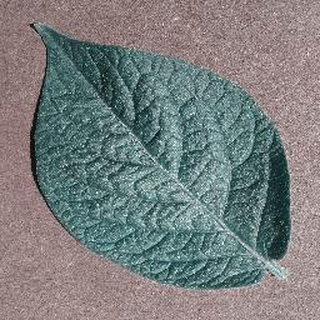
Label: healthy_potato